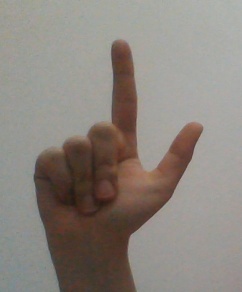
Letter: laam